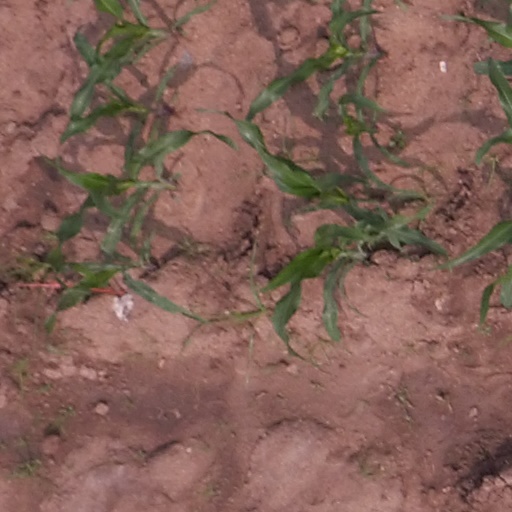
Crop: maize; corn